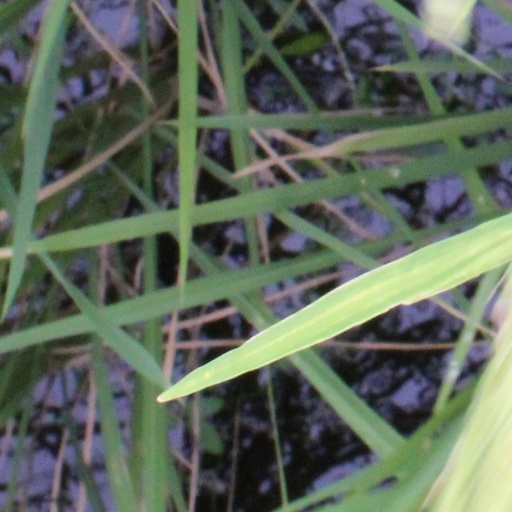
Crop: rice